List of colleges in the United Kingdom offering higher education courses

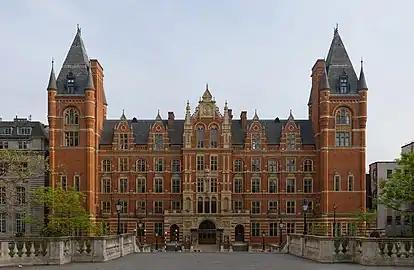
Royal College of Music

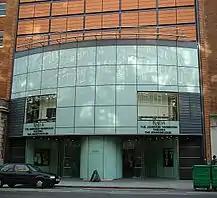
Royal Academy of Dramatic Art (RADA), London

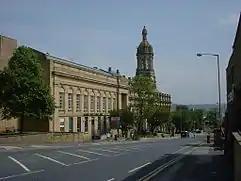
Bradford College, West Yorkshire

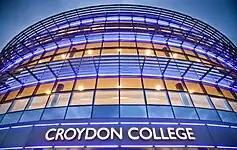

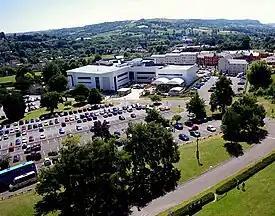
South Gloucestershire and Stroud College

Higher education institutions that no longer exist due to closure, mergers, de-mergers etc. (but not institutions that have merely changed their name) include: